Super Bowl XLIX

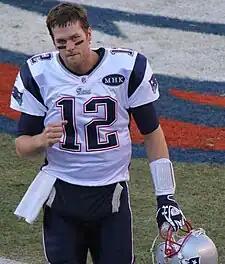
Patriots quarterback Tom Brady.

The New England Patriots had a rough start to their 2014 season, starting the season with a 2–2 record and hitting a low point with a humiliating 41–14 loss to the Kansas City Chiefs in week four. By this point, the Patriots faced heavy criticism in the media, especially quarterback Tom Brady. Former Patriots safety and teammate Rodney Harrison declared Brady "looked scared to death" in the pocket and "doesn't have any confidence in his offensive line." However, New England recovered with an NFL season long seven game winning streak, beginning with a dominating 43–17 win over the Cincinnati Bengals in week five, and went on to lose only two more games for the rest of the year (the latter of which was done while resting the starters the final week of the season), finishing the season with a 12–4 record and the number one seed in the AFC. They finished fourth in the NFL in scoring (468 points) and eighth in points allowed (313), and had the largest point differential in the NFL (with an average margin of victory of 9.7 points). The Patriots defeated the Baltimore Ravens 35–31 in the AFC Divisional playoffs, and then defeated the Indianapolis Colts 45–7 in the AFC Championship Game.